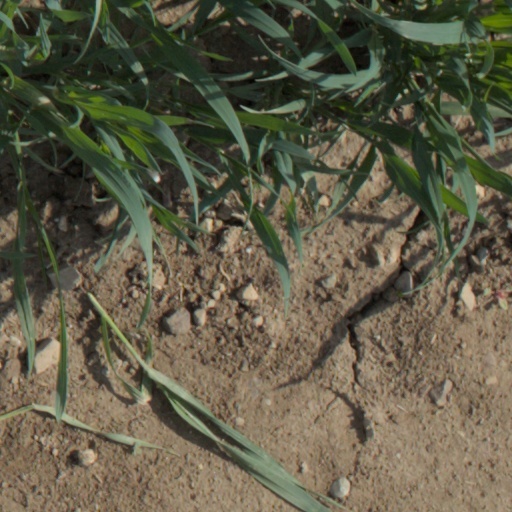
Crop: wheat